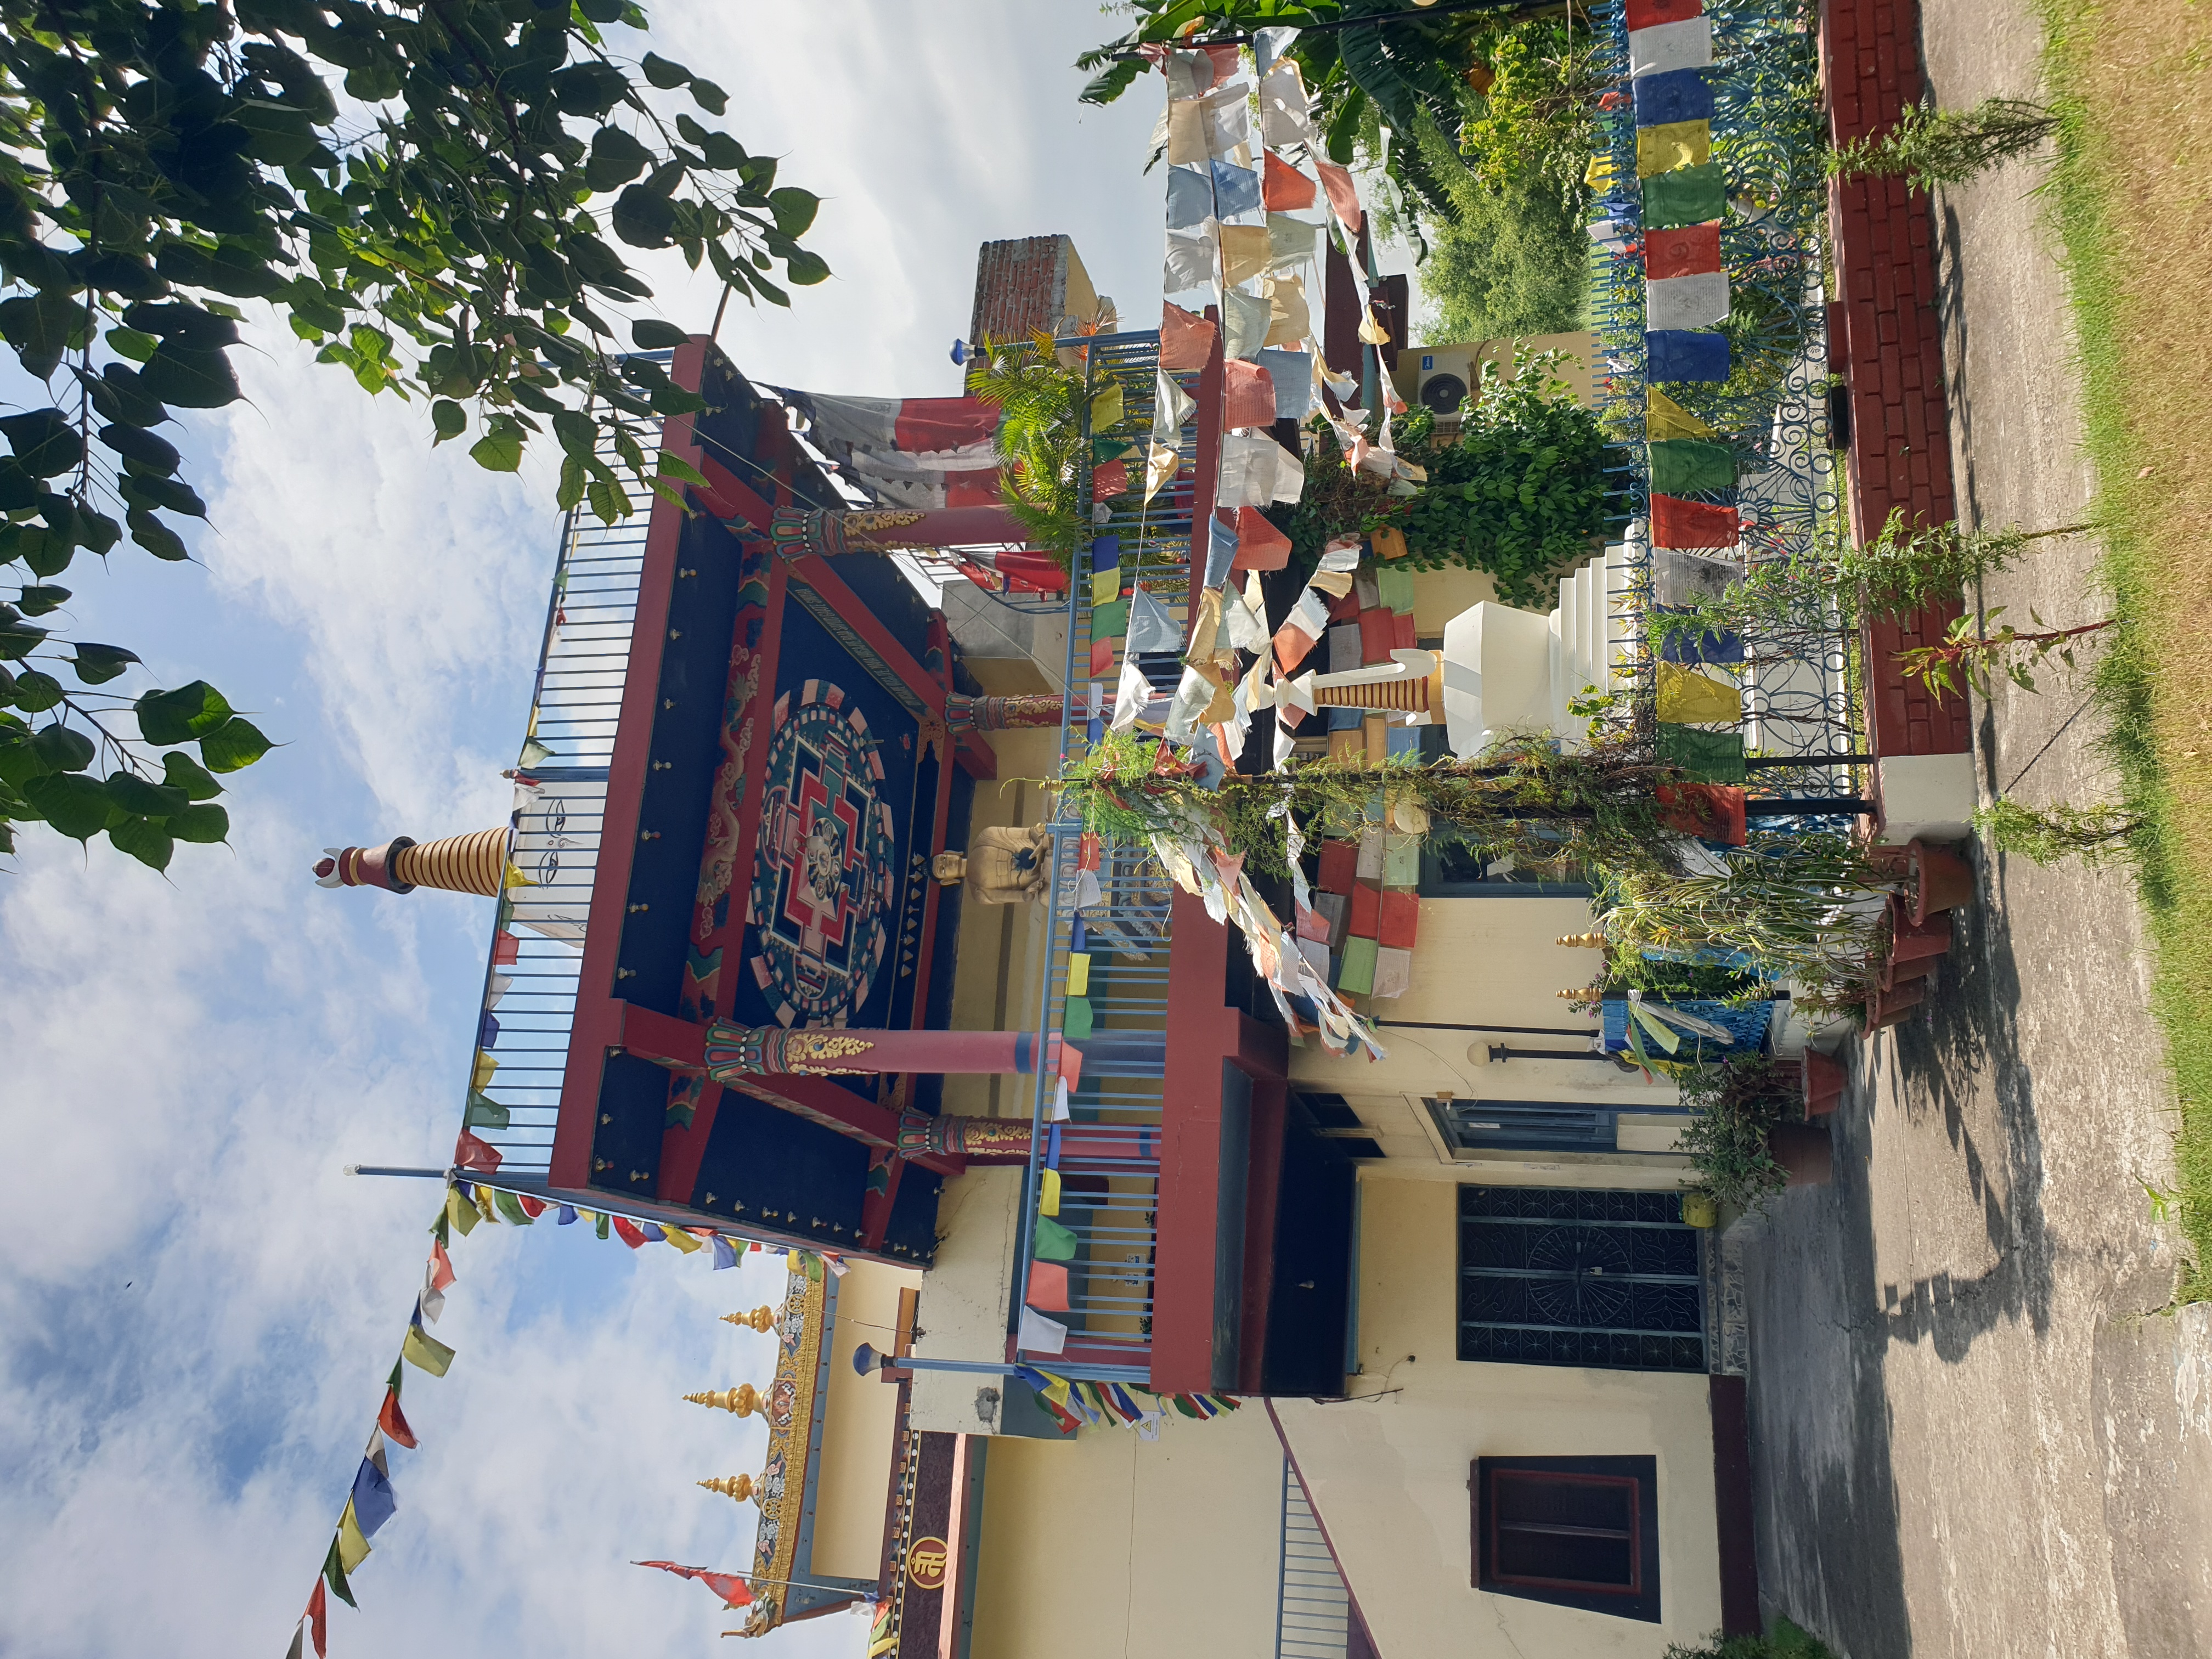
Heritage site: Nyahgayur_Shanti_Buddha_Gumba